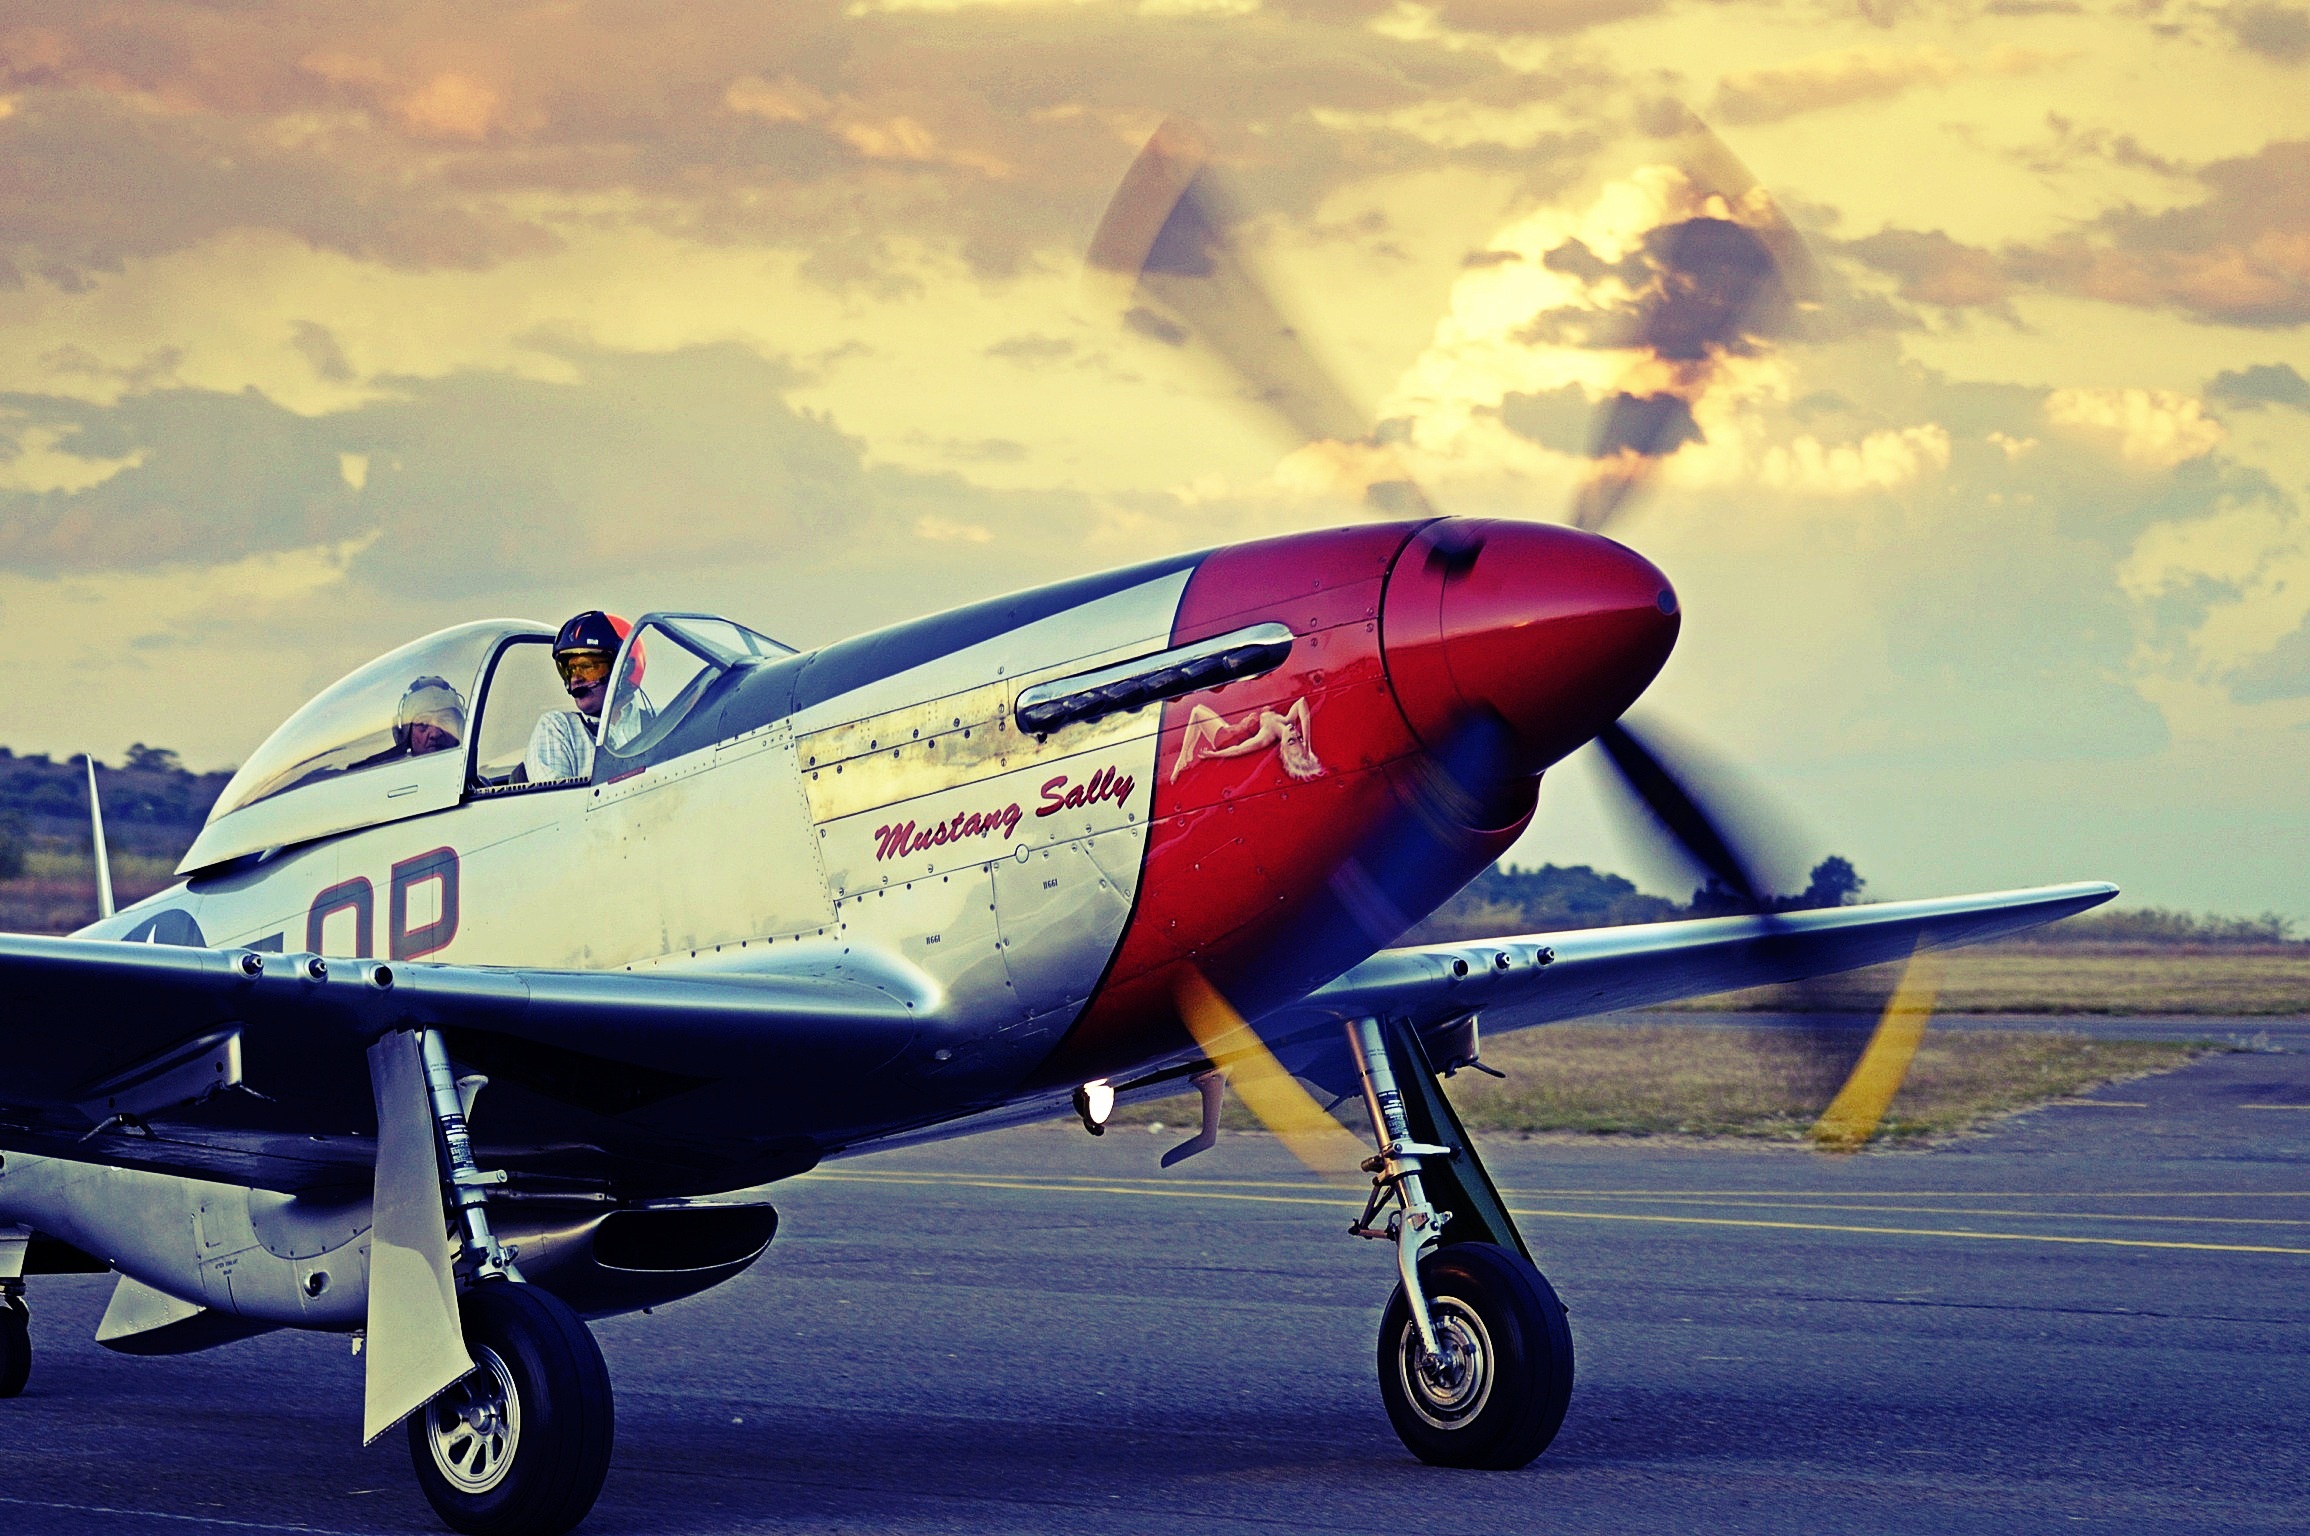
wing, airplane, aircraft, vehicle, airline, aviation, flight, mustang, jet aircraft, p 51, fighter aircraft, military aircraft, monoplane, atmosphere of earth, general aviation, air racing, propeller driven aircraft, north american p 51 mustang, curtiss p 40 warhawk